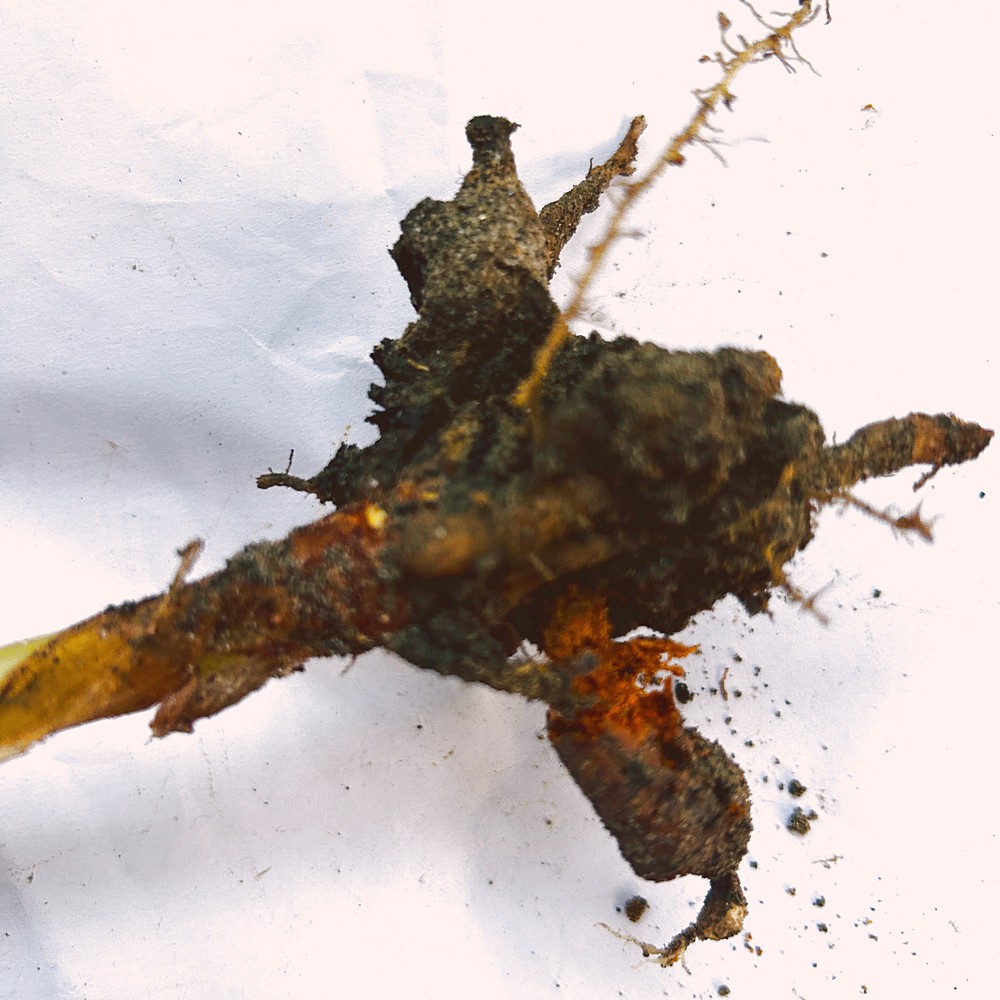
Label: Rhizome Disease Root